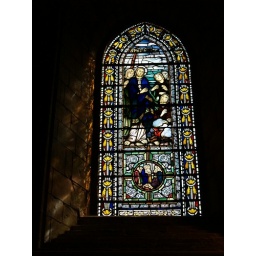
stained glass window in the dramatic St Magnus cathedral in Kirkwall, Orkney